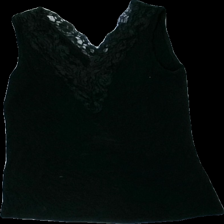
View: front
Type: Tank top
Category: Ladies
Brand: Kappahl
Colors: Black
Material: 100% viscose
Pattern: Lace
Cut: Regular
Size: S
Season: Summer
Stains: Major
Damage: fläckar
Damage location: middle center
Price range: <50
Recommended usage: Export
Description: svart linne med spets runt halsen, lätt nopprig, mycket luddig och fläckar fram